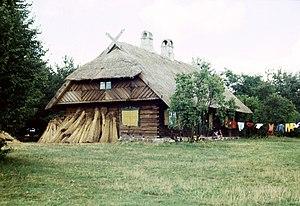
Les têtes de chevaux, ou plus rarement d’autres animaux, sont un faîteau à vocation pratique, esthétique et symbolique dans les maisons traditionnelles de nombreuses régions d’Europe, et en particulier en Allemagne du Nord. Il s’agit donc d’un ornement hippomorphe en bout de ligne de faîtage, mais pas directement posé sur le faîtage lui-même comme le serait l’épi à la réunion des arêtiers comme protection du poinçon de la charpente contre les infiltrations d'eaux pluviales. Au contraire, les planches sculptées en forme de tête de cheval plus ou moins stylisée se trouvent côté pignon dans le prolongement des arbalétriers de la charpente et des rives droites pour les maisons en bois ou juste limitées à la lucarne au-dessus de la semi-croupe des toits de chaume. Les planches généralement en bois dépassent d’environ 50 cm du faîte pour se croiser et former un élément décoratif très visible. Les têtes peuvent se faire face ou au contraire regarder dans la direction opposée.